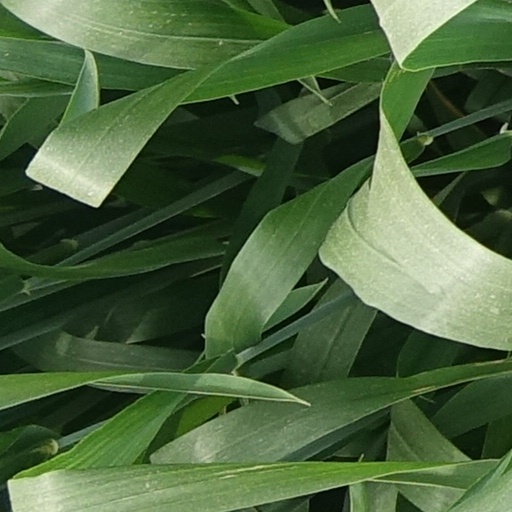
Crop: wheat